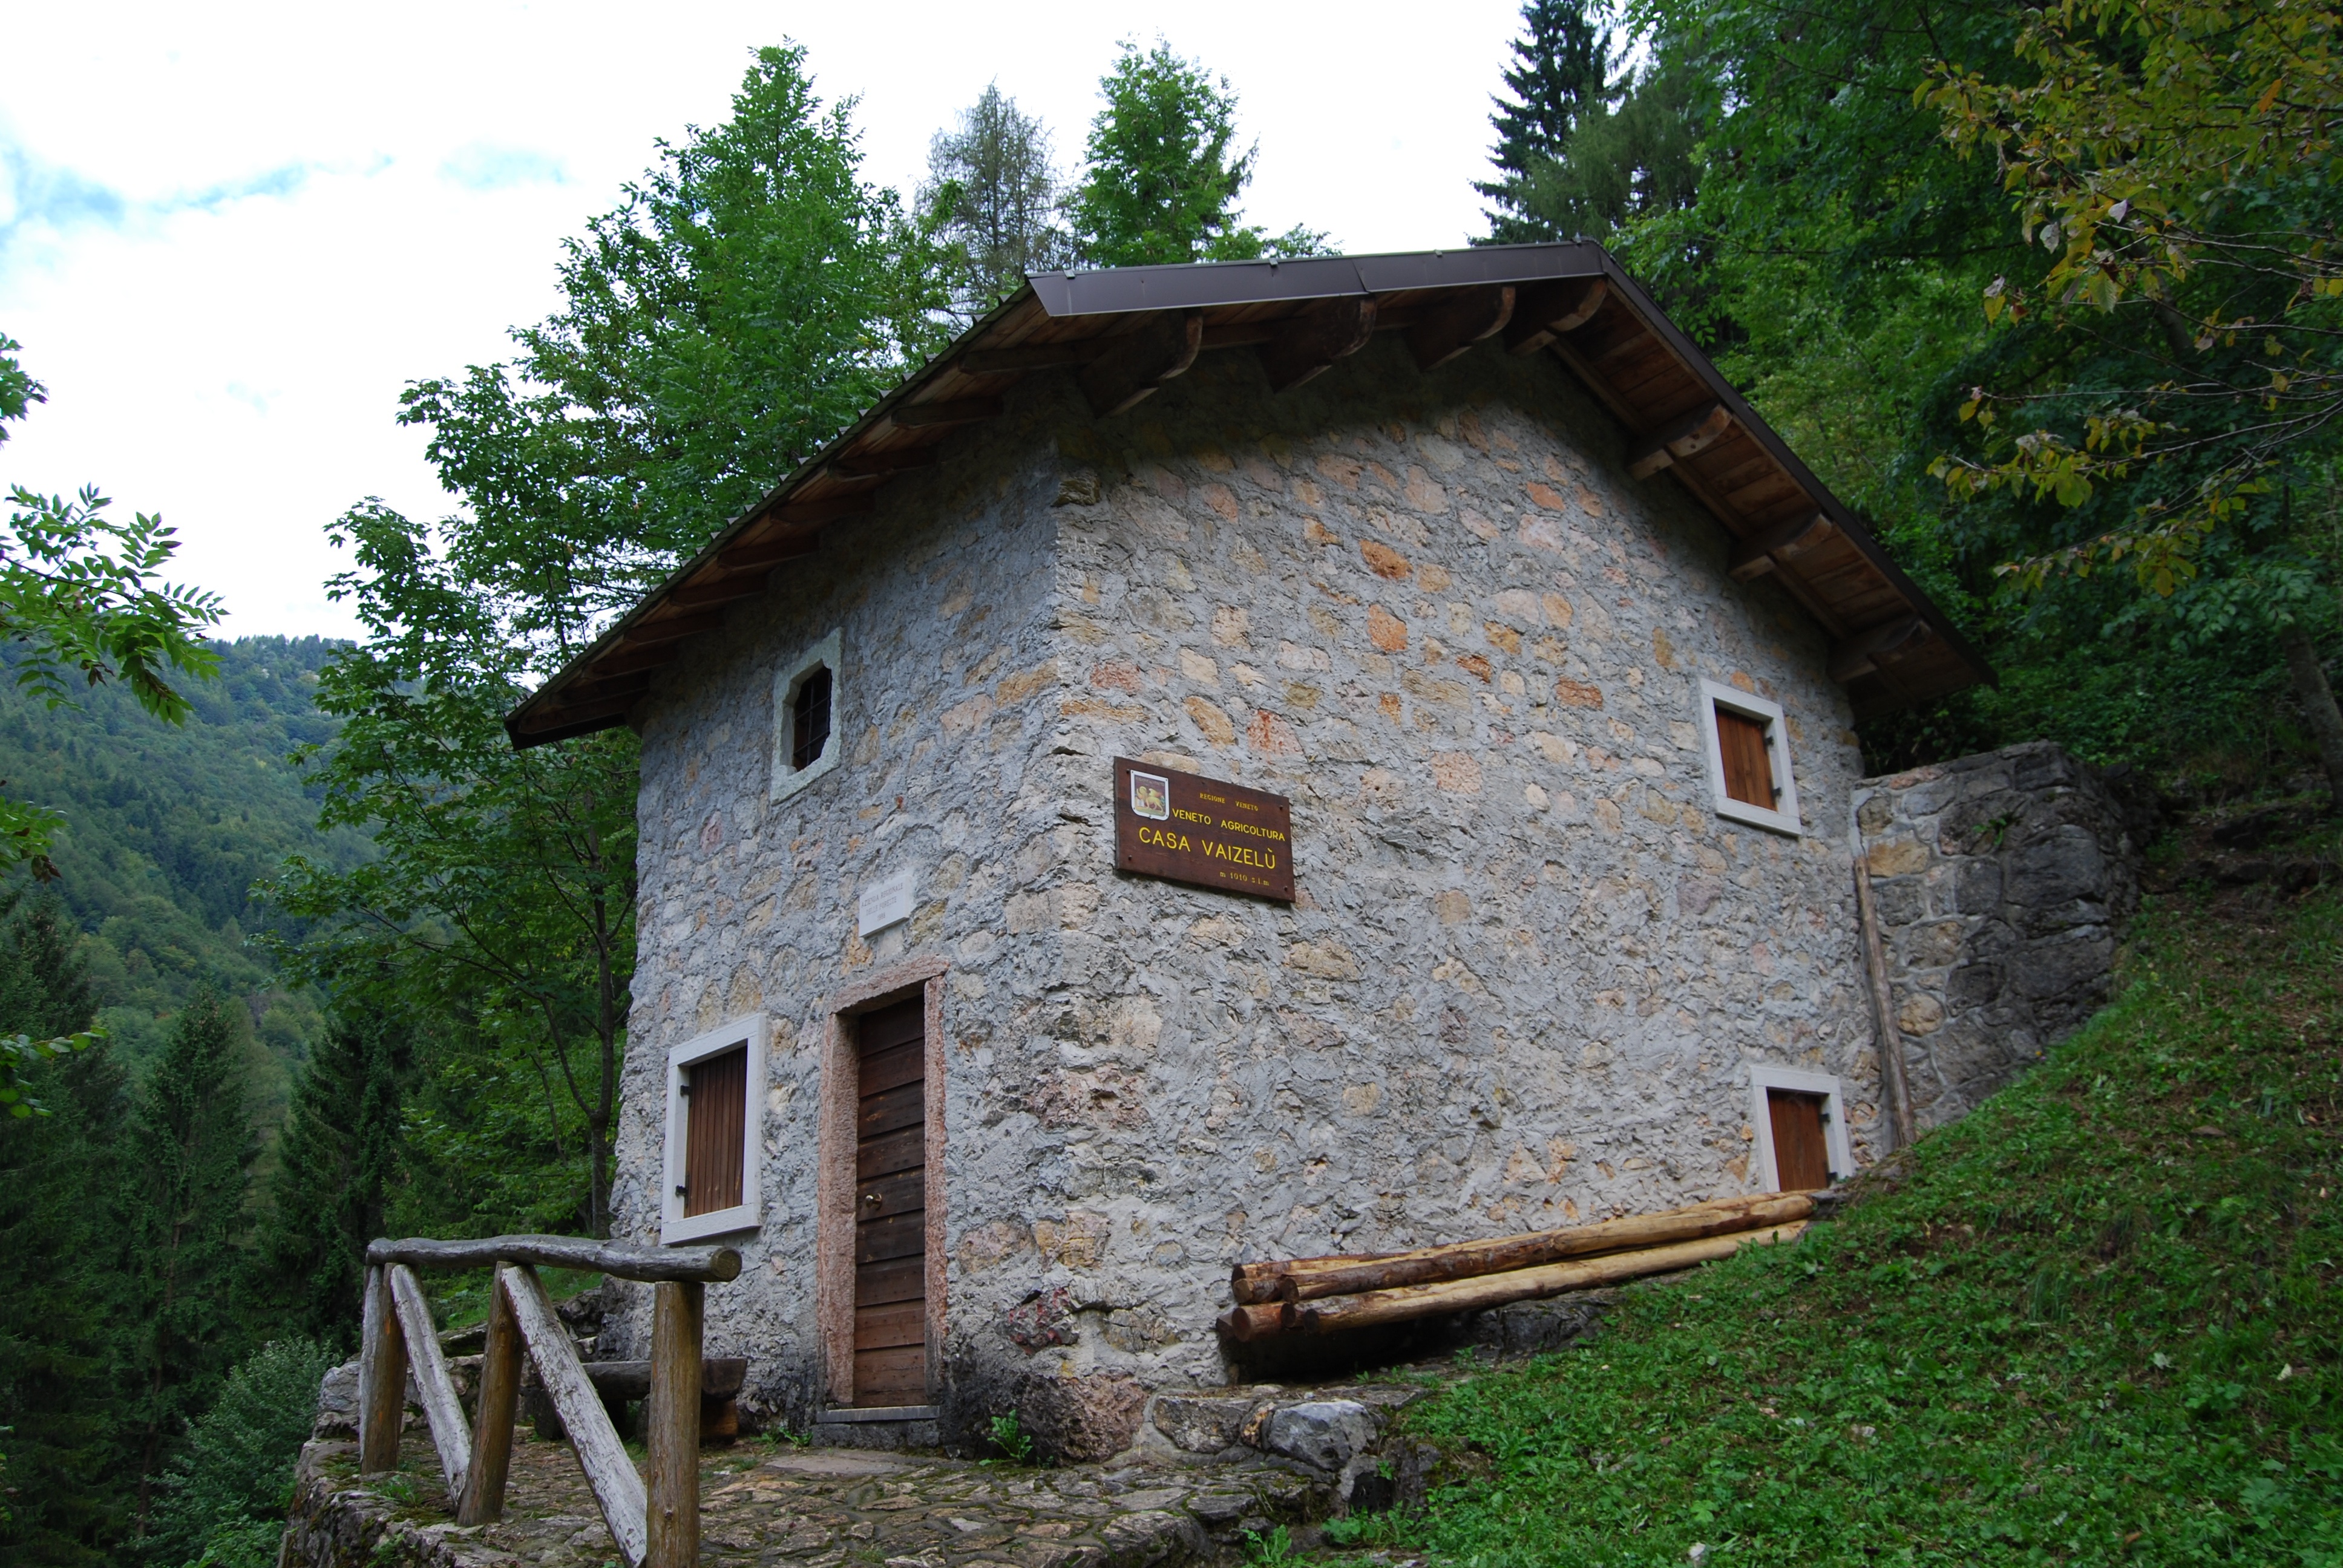
forest, mountain, farm, house, building, barn, home, hut, village, cottage, property, chapel, farmhouse, refuge, estate, log cabin, thatching, manor house, rural area, home vaizelu